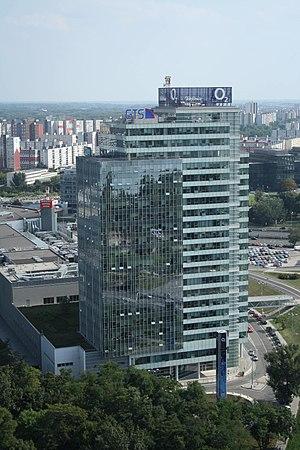
ESET est une entreprise technologique basée à Bratislava, en Slovaquie, née en 1992 de la fusion de deux sociétés privées. La société a des bureaux régionaux à San Diego, Californie ; Wexford, Irlande ; Londres, Royaume-Uni ; Buenos Aires, Argentine ; Prague, République tchèque, Cracovie, Pologne; Singapour.